9 Tales of Space and Time

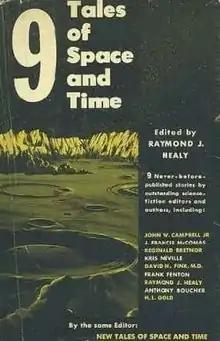
Dust-jacket from the first edition

9 Tales of Space and Time is an anthology of original science fiction stories edited by Raymond J. Healy, published in hardcover by Henry Holt in 1954. A British edition appeared in 1955, with the title rendered "Nine Tales of Space and Time". No paperback editions are reported.